Blithe Spirit (play)

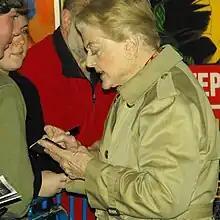
Angela Lansbury following a performance of the play in 2009

The piece was back in the West End at the Savoy Theatre in 2004, in a production directed by Thea Sharrock, starring Aden Gillett as Charles, Joanna Riding as Ruth, Amanda Drew as Elvira and Penelope Keith (succeeded by Stephanie Cole) as Madame Arcati. Matt Wolf wrote in "Variety", "Sharrock and her company land every laugh in a play that induces an indecent amount of pleasure while never letting us forget the extent to which "Blithe Spirit" comes marinated in pain."